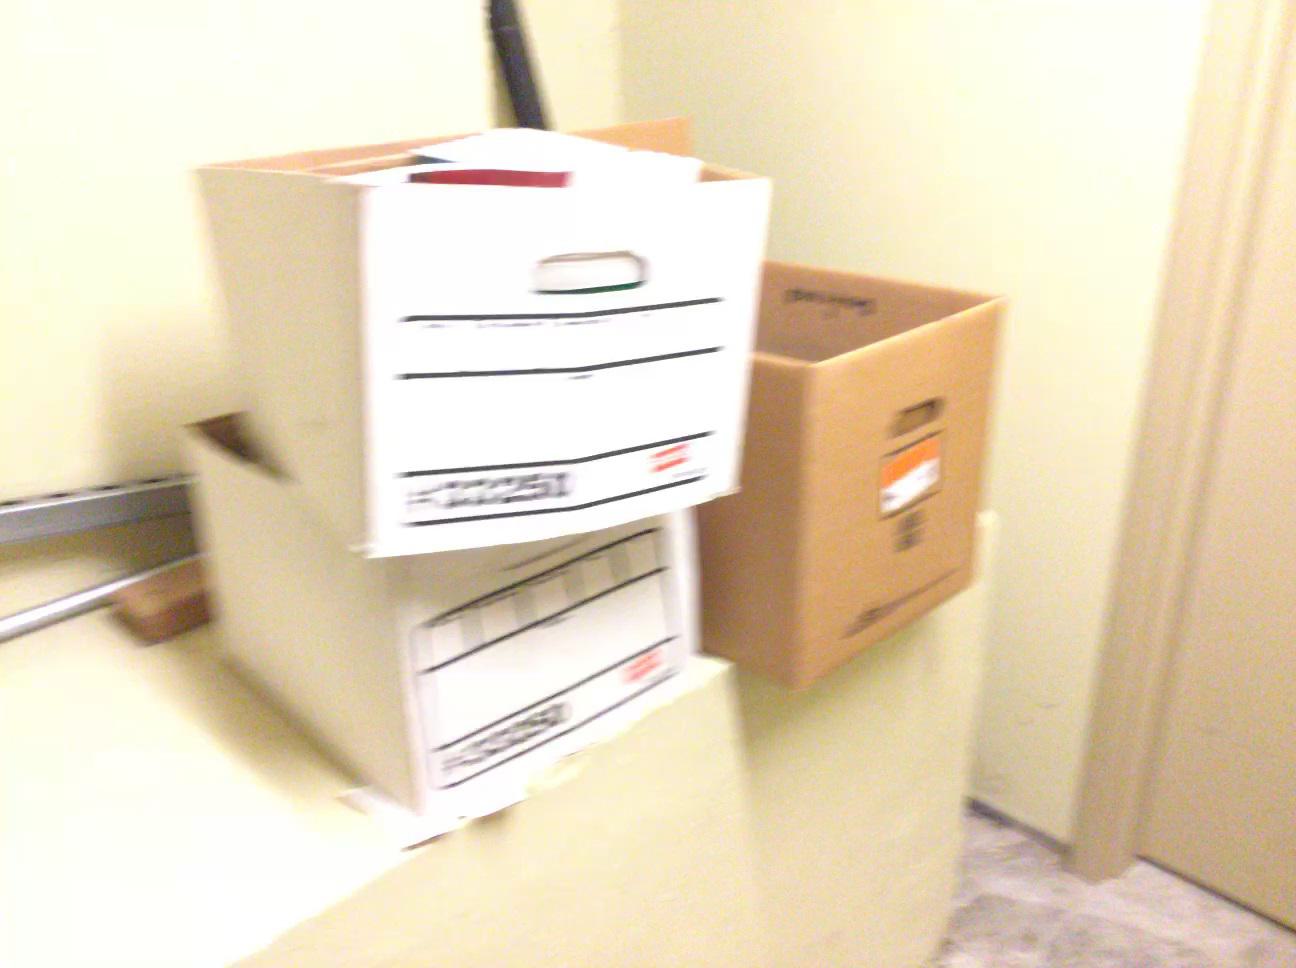
Question: Can the doorframe fit behind the door from the world's perspective? Final answer should be yes or no.
Answer: No